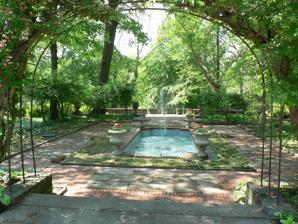
Building: Cleveland Cultural Gardens
Country: United States of America
Year built: 1916
United States historic place Cleveland Cultural Gardens U.S. National Register of Historic Places The Hungarian Cultural Garden (1938) is one of 33 nationality gardens in Rockefeller Park National Historic District. Show map of Ohio Show map of the United States Location along both sides of Doan Brook and on both East Blvd and Martin Luther King Jr. Drive. Mainly between Lake Erie and Wade Park Avenue. All but one within Rockefeller Park. Coordinates 41°31′30″N 81°37′22″W / 41.52500°N 81.62278°W / 41.52500; -81.62278 Built 1916 through 2019 and still building Architect Ernest J. Bowditch, et al. Architectural style Classical Revival , Art Deco , Landscape Architecture NRHP reference No. 05000382 Added to NRHP 2005 The Croatian Cultural Garden is one of the many gardens found in the Cleveland Cultural Gardens and the baptismal font is located in the Croatian garden. The font represents Croatia's conversion to Christianity and is a replica of Prince Višeslav’s baptismal font. The font has six sides and is inscribed: “This font receives the weak to enlighten them. Here they are purged of their sins which they received from their first parents, to become Christians, salutary [sic] confessing the Eternal Trinity. This work was skillfully made by priest John at the time of Prince Višeslav, out of piety but to honor Saint John the Baptist, to mediate for him and his protégé.” The Cleveland Cultural Gardens are a collection of public gardens located in Rockefeller Park in Cleveland , Ohio . In 1896, John D. Rockefeller donated the land the Cleveland Cultural Gardens occupies today. The gardens are situated along East Boulevard & Martin Luther King Jr. Drive within the 276 acre of wooded parkland on the city's East Side. In total, there are 35 distinct gardens, each commemorating a different ethnic group whose immigrants have contributed to the heritage of the United States over the centuries, as well as Cleveland. History The first garden of what would become known as the Cleveland Cultural Gardens was the Shakespeare Garden which was created in Rockefeller Park in 1916. This project inspired journalist Leo Weidenthal along with Charles J. Wolfram and Jennie K. Zwick to organize the Civic Progress League which became the Cultural Garden League by 1925. In 1926, the Hebrew Garden became the first member of the Cultural Garden League with other gardens quickly following suit. The group would fulfill the vision of many unique gardens honoring different communities that make up Cleveland. In the 1930s and 1940s, more gardens were added in part through the help of the Works Progress Administration and the City of Cleveland. Many of the early gardens represented European heritage due to the large number of European immigrants that made there way to Cleveland in the early 20th century. In 1952, the Cultural Garden League renamed itself the Cleveland Cultural Gardens Federation. As of 2024, the Cultural Gardens Federation oversees over 30 garden sites. Various ethnic groups sponsor gardens that are representative of their culture. In each of the gardens, one will find fixtures and statues with inscriptions depicting significant figures in each country’s cultural history. Artists, composers, peacemakers, saints, scientists, and philosophers are among those depicted as statues in the garden. The Cleveland Cultural Gardens continues to expand and welcome new gardens that represent various cultures from around the world. The Gardens British Garden (1916) Hebrew Garden (1926) German Garden (1929) Italian Garden (1930) Slovak Garden (1932) Slovenian Garden (1932) Hungarian Garden (1934) Polish Garden (1934) American Garden (1935) Czech Garden (1935) Peace Garden of the Nations (1936) Lithuanian Garden (1936) Rusin Garden (1939) Irish Garden (1939) Greek Garden (1940) Ukrainian Garden (1940) Finnish Garden (1958) Estonian Garden (1966) Romanian Garden (1967) African-American Garden (1977) Chinese Garden (1985) India Garden (2005) Latvian Garden (2006) Azerbaijan Garden (2008) Serbian Garden (2008) Armenian Garden (2010) Syrian Garden (2011) Croatian Garden (2012) Albanian Garden (2012) Turkish Garden (2016) Russian Garden (2018) Ethiopian Garden (2019) Lebanese Garden (2019) Vietnamese Garden (2020) Pakistani Garden (2023) Colombian Garden ( in development ) French Garden ( in development ) Egyptian Garden ( in development ) Mexico Garden ( in development ) Uzbek Garden ( in development ) Korean Garden ( in development ) Scottish Garden ( in development ) Native American Garden ( in development ) Peruvian Garden ( in development ) Further reading Congressional Record: Proceedings and Debates of the 81st Congress, Second Session, Volume 96, Part 16 . Washington, D.C.: United States Government Printing Office. 1950. p. A5425. Hanson, Dan (2020). Murder in the Cultural Gardens . Cleveland Heights: Dan Hanson. ISBN 9781712529560 . LCCN 2019911120 . Lederer, Clara (2014). Their Paths are Peace . Cleveland: ATBOSH Media Ltd. ISBN 9781626130425 . LCCN 2014946380 . References